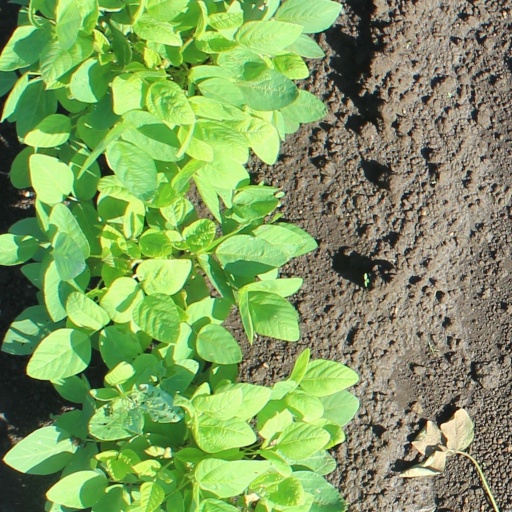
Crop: soybean